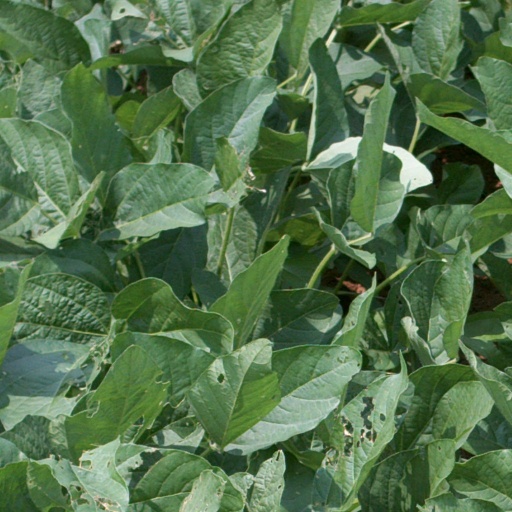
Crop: soybean